Byzantine science

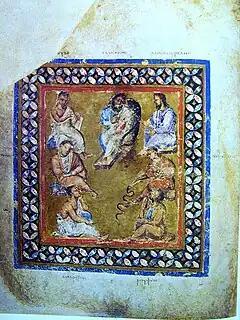
The frontispiece of the Vienna Dioscurides shows a set of seven famous physicians. The most prominent man in the picture is Galen, who sits on a folding chair.

Scientific scholarship during the Byzantine Empire played an important role in the transmission of classical knowledge to the Islamic world and to Renaissance Italy, and also in the transmission of Islamic science to Renaissance Italy. Its rich historiographical tradition preserved ancient knowledge upon which splendid art, architecture, literature and technological achievements were built. Byzantines stood behind several technological advancements.